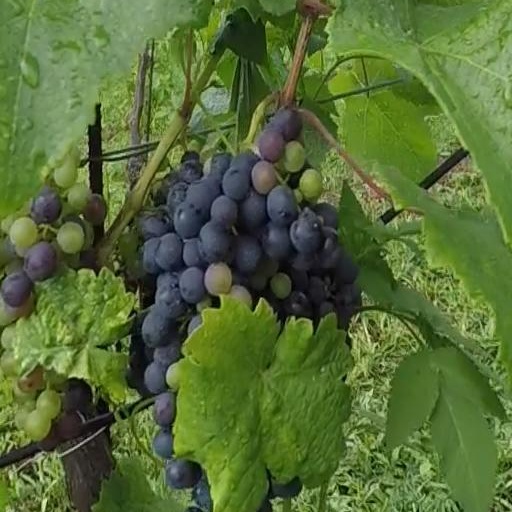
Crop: grape